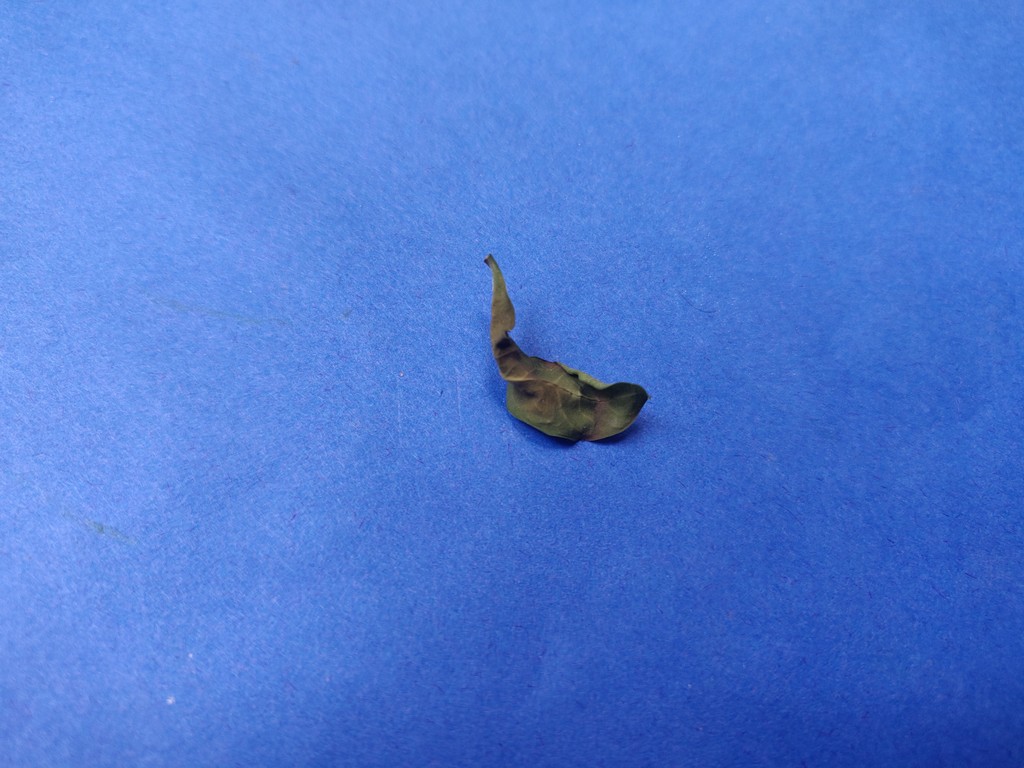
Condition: Dried
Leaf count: single
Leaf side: unknown